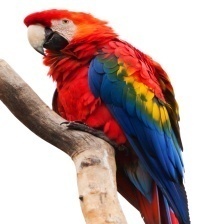
Species: SCARLET MACAW
Scientific name: ARA MACAO
ImageNet parent category: macaw